Eleutherornis

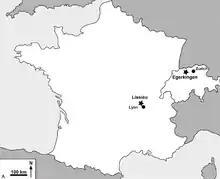
Location of "E. cotei" finds

The phalanges of "Eleutherornis" was first reported from Switzerland in Egerkingen by Schaub back in 1929, but he only classified them as Aves "incertae sedis". From 1936 to 1937, Gaillard described the current type specimen of this taxon from France near Listeu, a municipality of the metropolis of Lyon, under the binomial name "Diatryma cotei" as a possible species of "Gastornis" (formerly "Diatryma"), and suggested that the phalanges reported by Schaub in 1929 resembles this species. In 1940, Schaub named "Eleutherornis helveticus" based on bird fossils from Switzerland which he considered as a ratite. In 1951, Wetmore placed "Eleutherornis" within its own family Eleutherornithidae under the order Struthioniformes, and the other putative ratite "Proceriavis martini" was also tentatively placed as a member of this family in 1979.